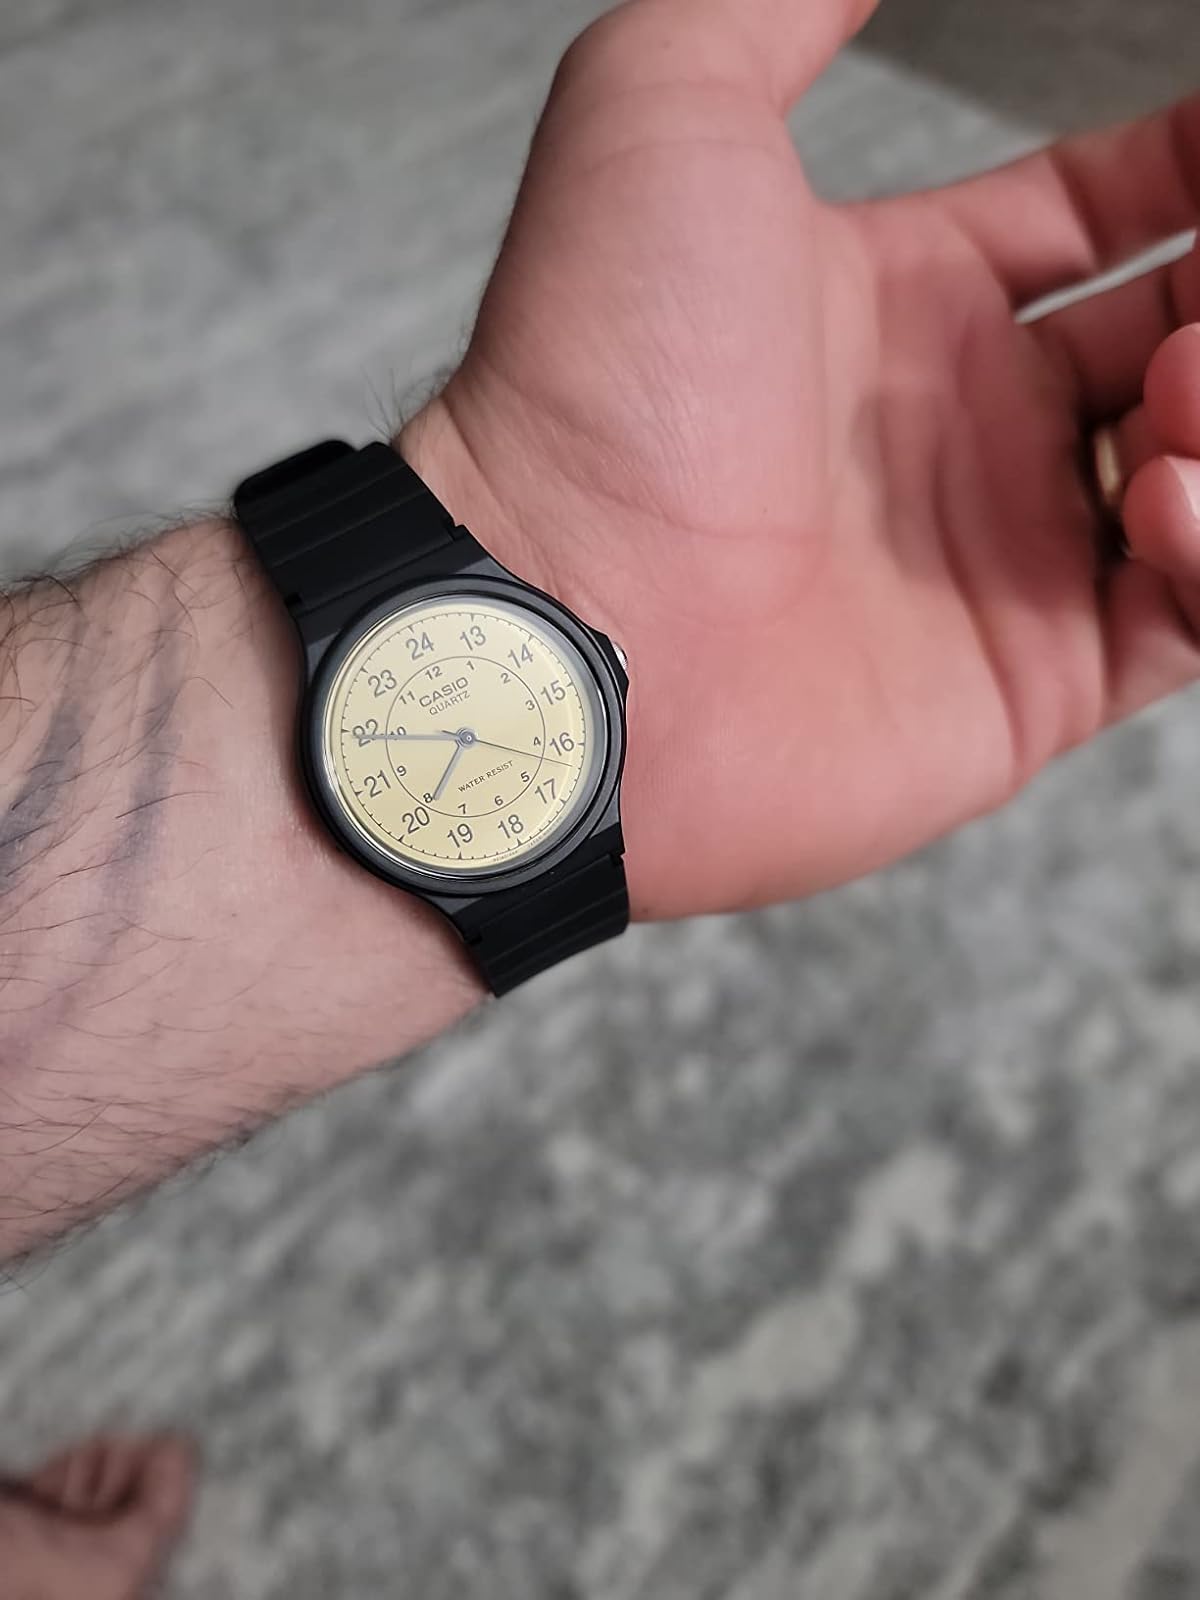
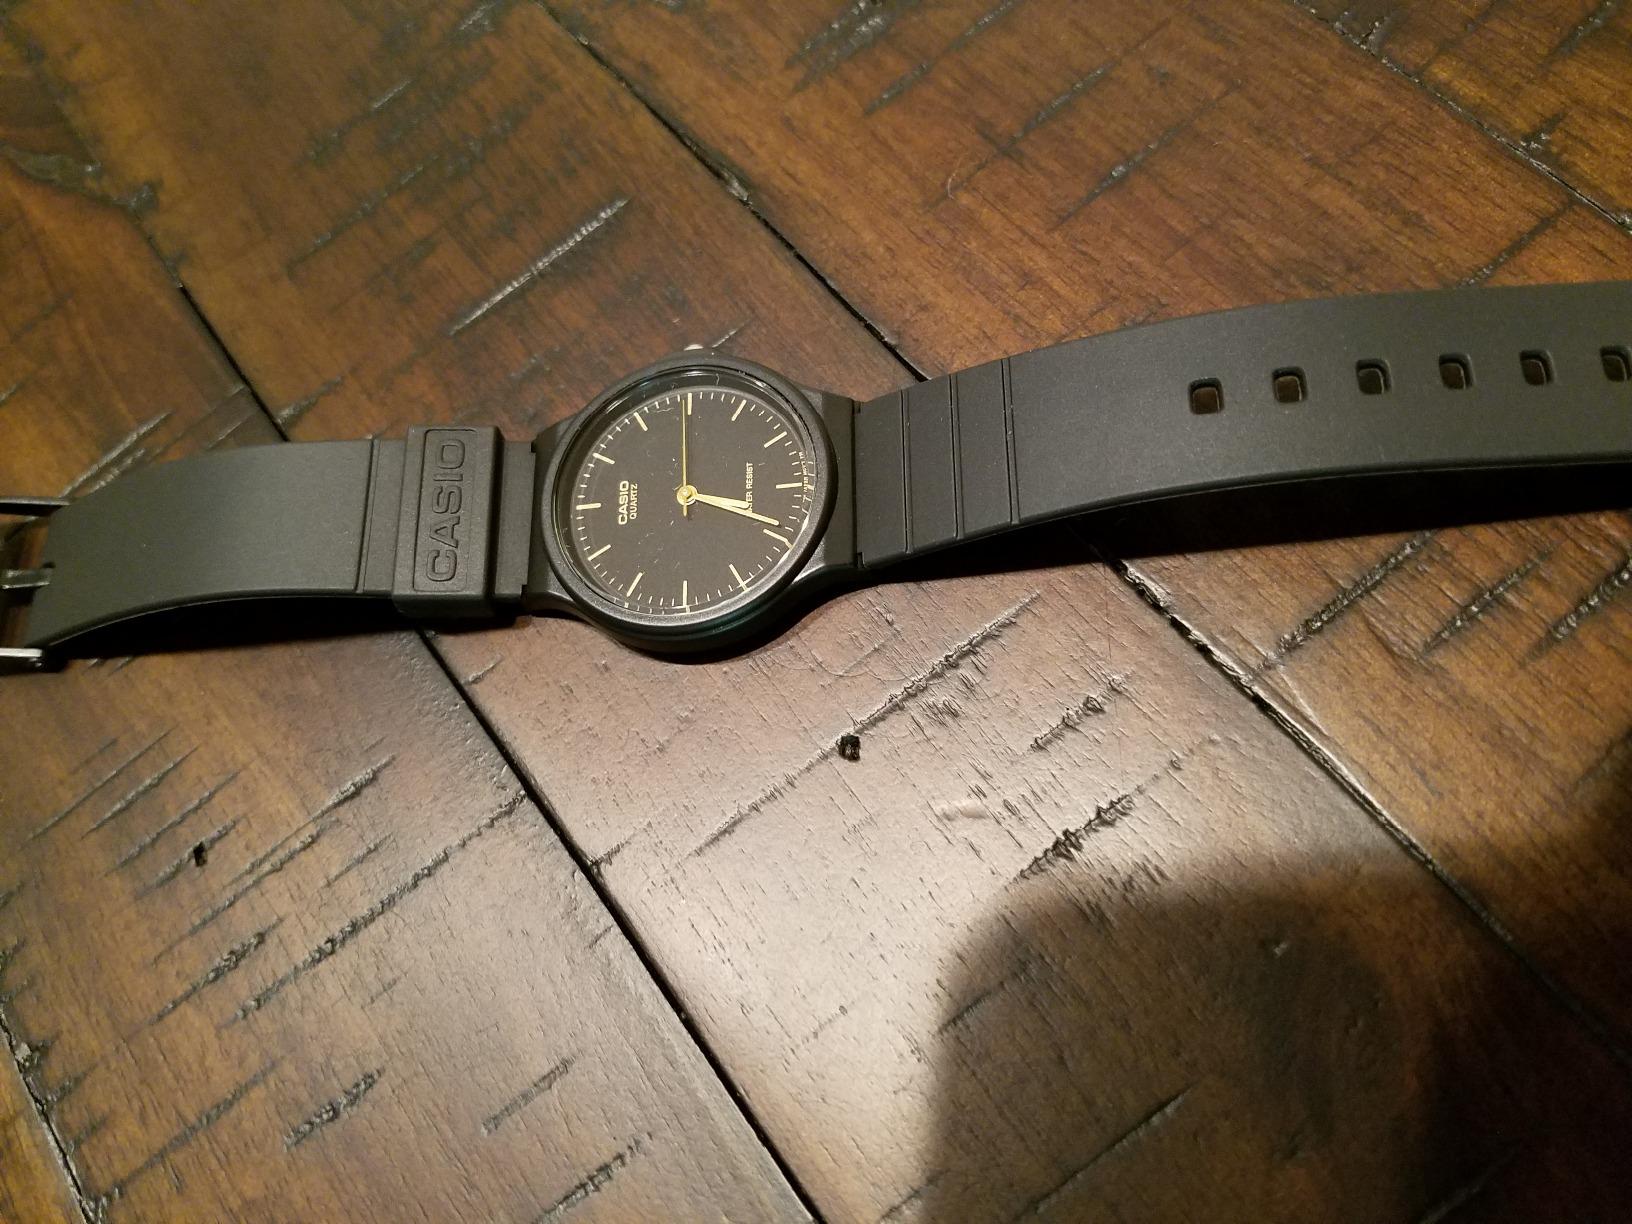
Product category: accessories_watch
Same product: no